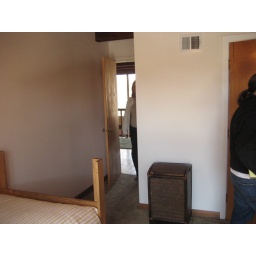
Third floor bedroom 4 (Dan is investigating the closet) House in Littleton